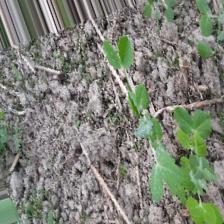
Label: Normal